Rich Maloney

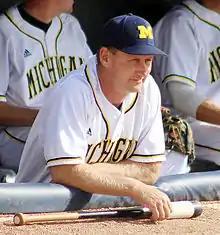
Maloney in 2011

Richard Allen Maloney (born September 23, 1964) is an American college baseball coach, the head coach at Ball State since the start of the 2013 season. He is the former head coach of the Michigan Wolverines where he compiled a record of 341–244 and 3 Big Ten Regular Season Titles and 2 Big Ten Tournament Titles in 10 seasons, from 2003 to 2012. He led the Wolverines to four consecutive NCAA tournament appearances (2005–2008) and was the Big Ten Coach of the Year in 2007 and 2008.